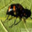
Label: beetle